Gray and black four-eyed opossum

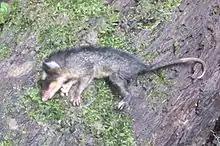
A juvenile "Philander andersoni"

The following three species are recognized by the IUCN and Mammal Species of the World but not by the American Society of Mammalogists. "P. frenatus" is considered a synonym of "Philander opossum", and the latter two are junior synonyms of "Philander canus".